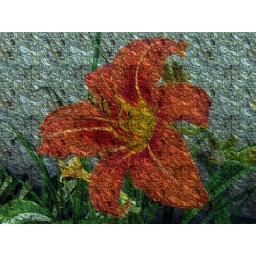
Common Tawny daylily photo made to look like a rock wall painting in Photoshop